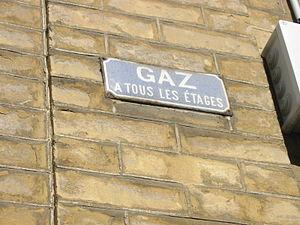
Ces plaques anciennes témoignent de l'importance pour un logement de disposer de l'usage du gaz de ville lorsque certaines habitations en étaient dépourvues. Photographie prise au Havre.
Gaz à tous les étages est une expression française signalant qu'un bâtiment dispose de l'accès au gaz de ville dans l'intégralité de ses logements.
Aujourd'hui, l'expression gaz de ville est le terme générique désignant le gaz distribué dans les foyers de consommation.